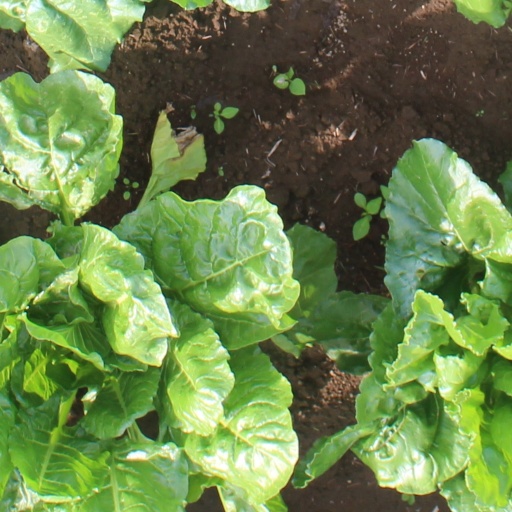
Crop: sugar beet